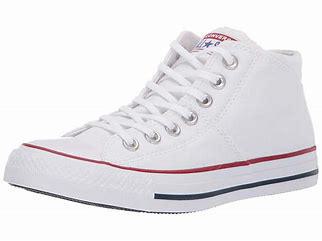
Brand: Converse
Model: Chuck Taylor All Canvas